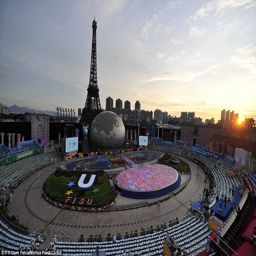
has landmarks from all around the globe , attracting annual visitors